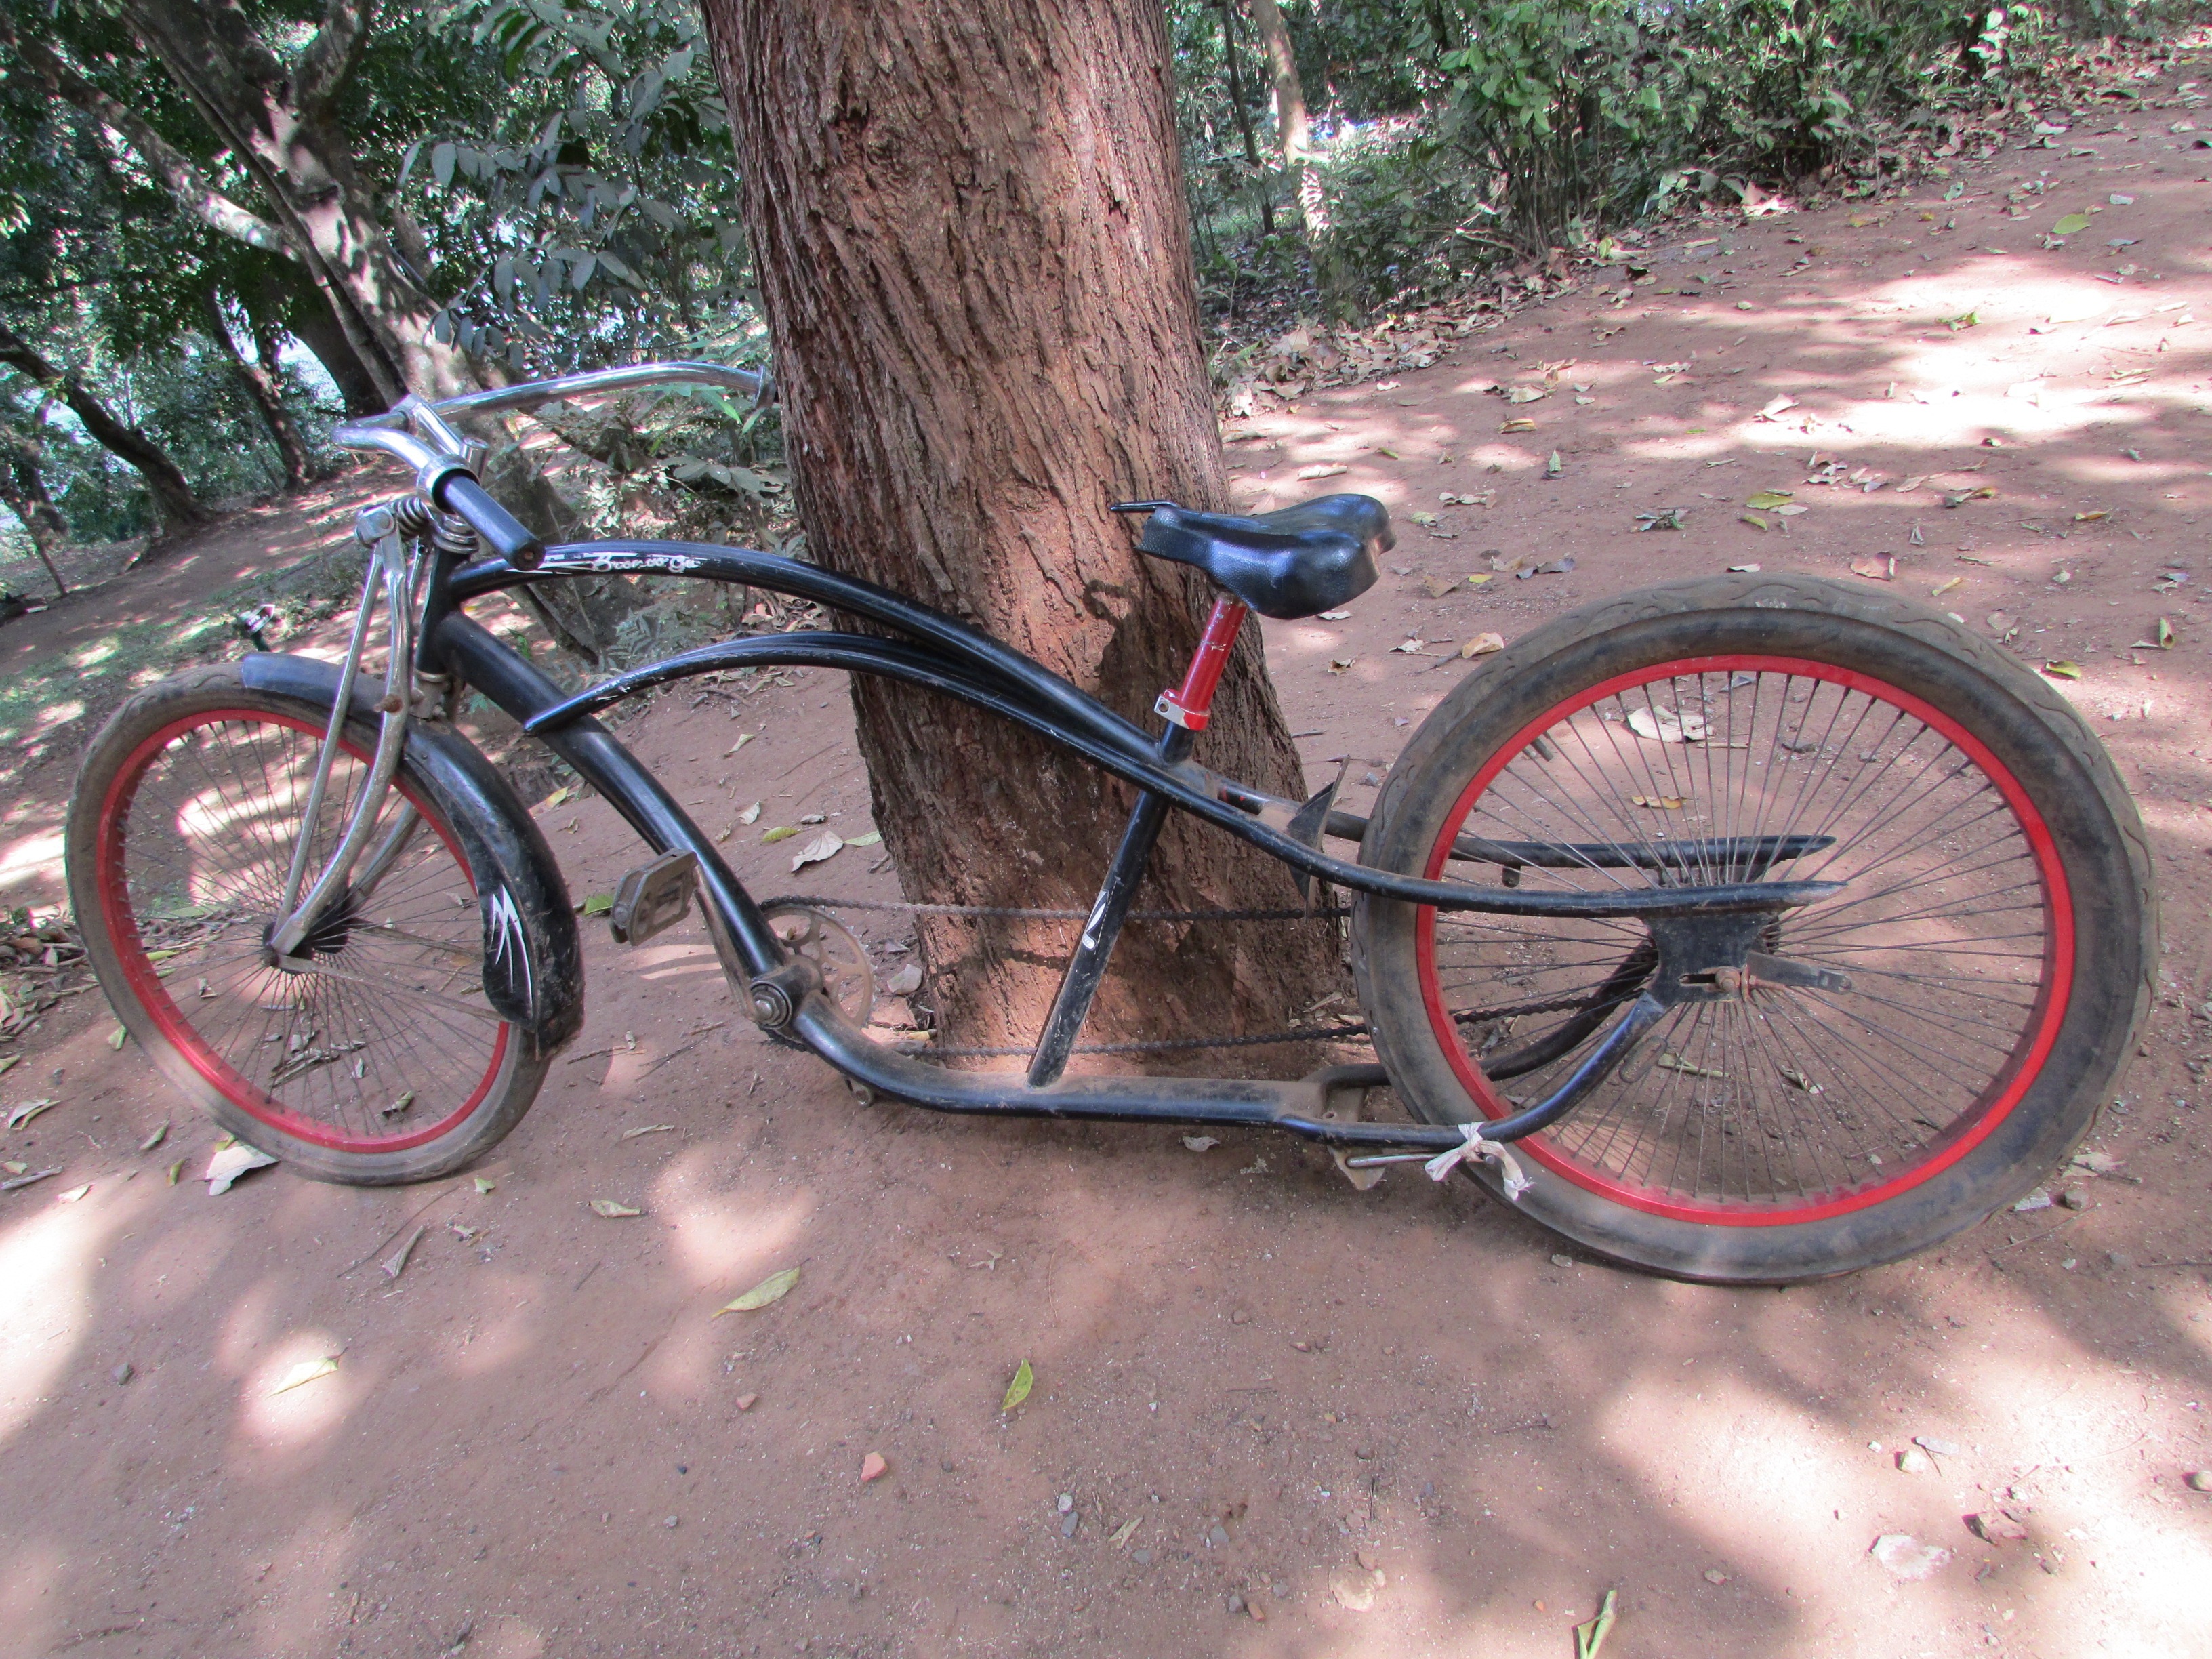
vintage, wheel, old, bicycle, bike, red, vehicle, black, sports equipment, mountain bike, sports, india, freeride, mountain biking, dandeli, land vehicle, cycle sport, cyclo cross bicycle, downhill mountain biking, bicycle motocross, bmx bike, road bicycle, racing bicycle, hybrid bicycle